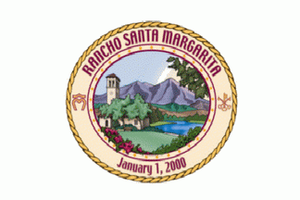
Rancho Santa Margarita est une municipalité américaine du Comté d'Orange, en Californie. Au recensement de 2014, Rancho Santa Margarita comptait 47 853 habitants.